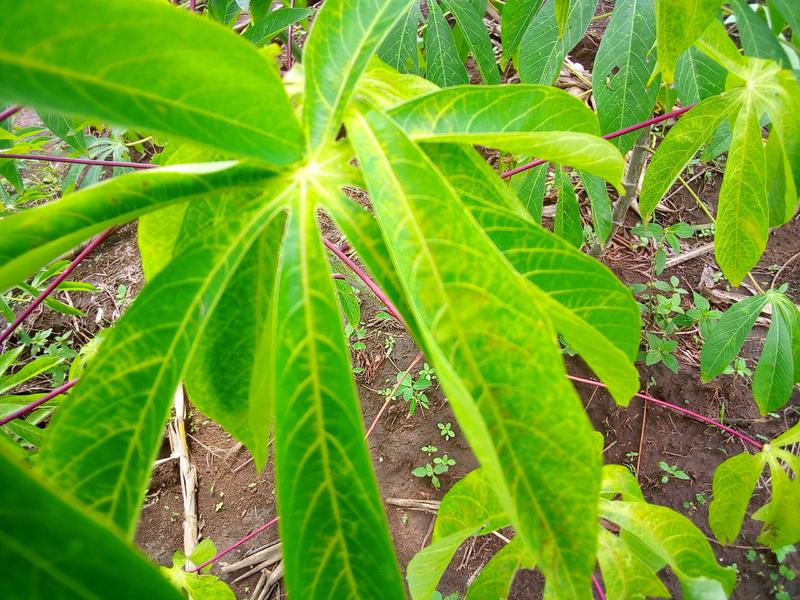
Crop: cassava
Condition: brown_streak_disease